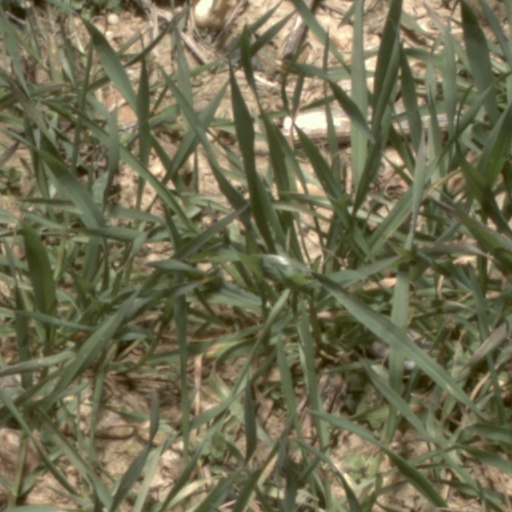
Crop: wheat